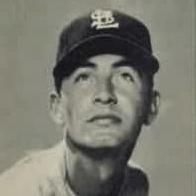
Age: 30